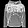
Label: Pullover